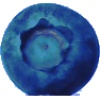
Label: huckleberry